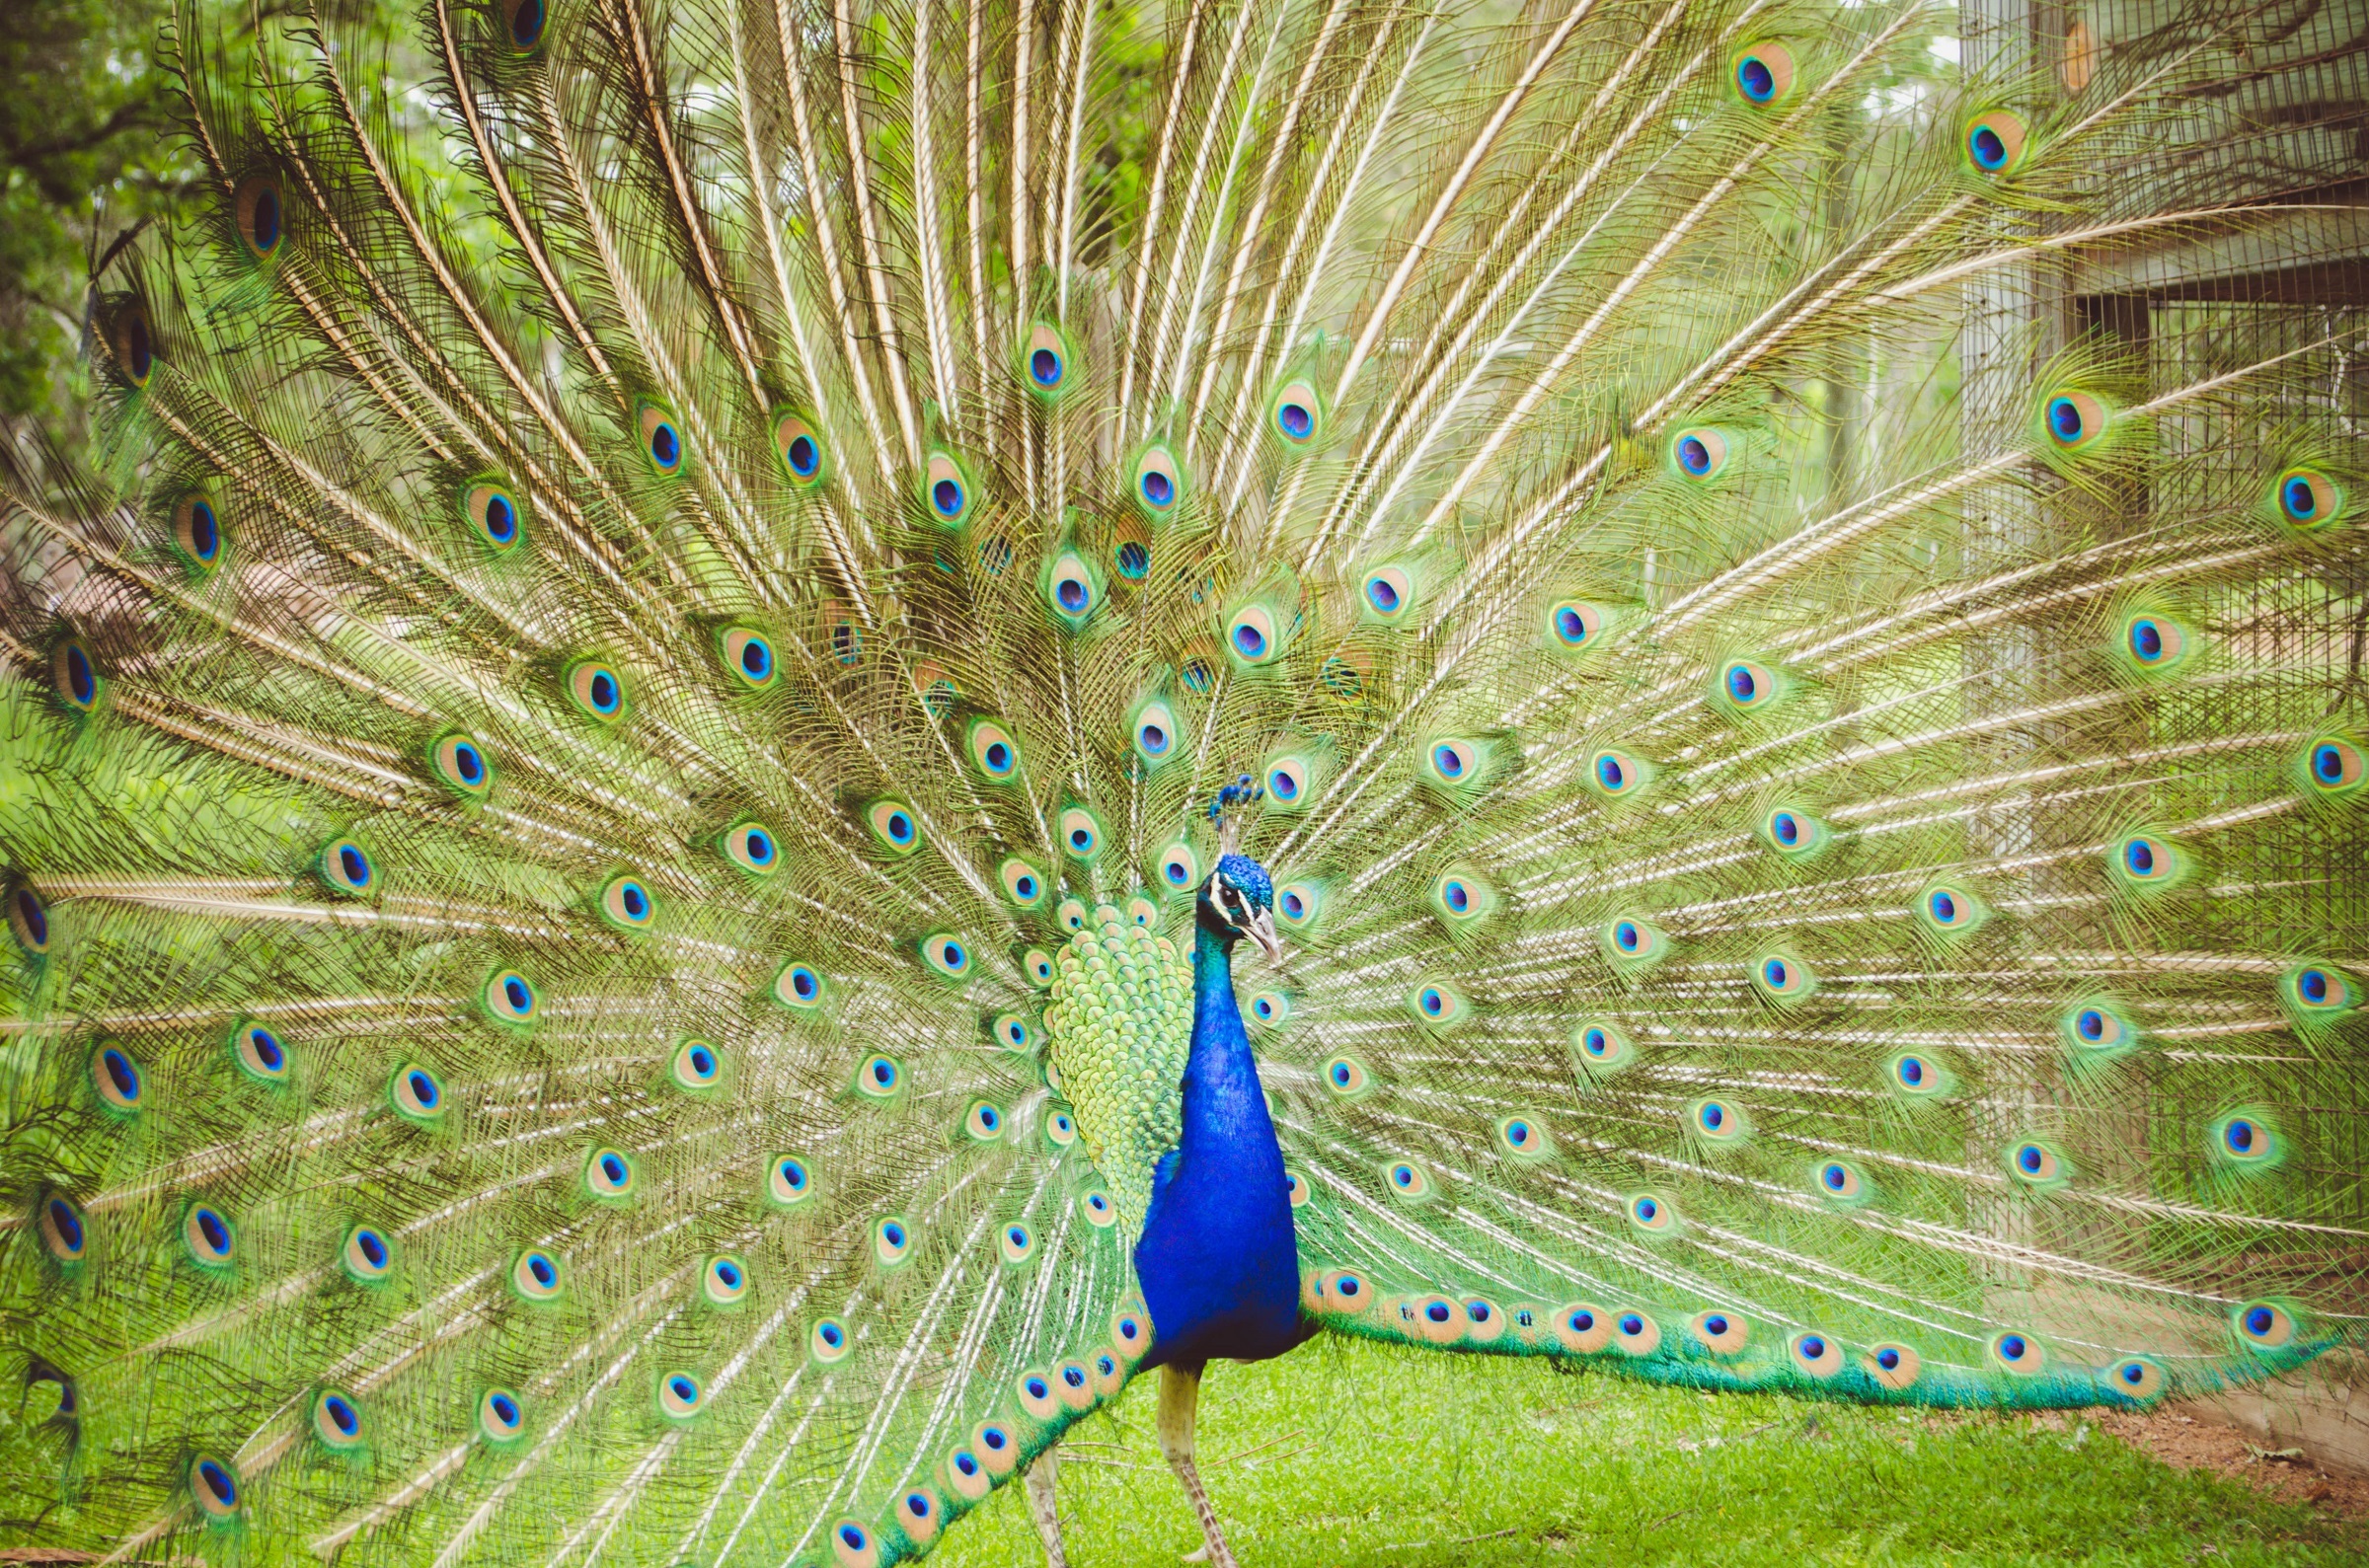
bird, wing, wildlife, pattern, green, beak, tropical, natural, colorful, fowl, fauna, peacock, plumage, turquoise, feathers, tail, galliformes, vertebrate, exotic, peafowl, vibrant, fantail, plume, phasianidae